Erskineville Town Hall

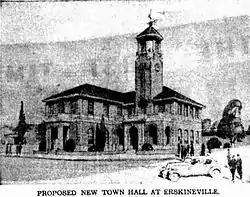
"Proposed New Town Hall at Erskineville", as it appeared in the "Sydney Morning Herald" on 1 December 1936.

By the 1930s, with the announcement of the widening and realignment of Erskineville Road, the Victorian-era town hall was set to be demolished. As a consequence, Erskineville Council commissioned plans for a new town hall on a site adjacent to the old hall. In 1936, an initial design by Sydney Architect Lindsay Gordon Scott was accepted. This design was an ambitious one, including two stories and a 75-foot-high clock tower. This design however was found to be too expensive and grand for a small municipality in a primarily working-class area of Sydney and was revised to be the current design of a single storey building without the tower in a similar red brick Georgian revival style. In a tribute to the former council chambers, glass from the original town hall was incorporated into the new offices.